Kiandra Snow Shoe Club

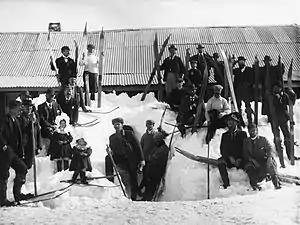
1900 Kiandra Snow Shoe Carnival.

The Kiandra Snow Shoe Club was founded in the gold-mining district of Kiandra, New South Wales (NSW), Australia by three Norwegians—as early as 1861 by some accounts— and reportedly became the "world's longest continuously running ski club" as it evolved into the present-day Kiandra Pioneer Ski Club in Perisher Valley, NSW. Whether the club is the first of its kind has been subject to debate. In this case, "snow shoe" is an archaic term for "ski".